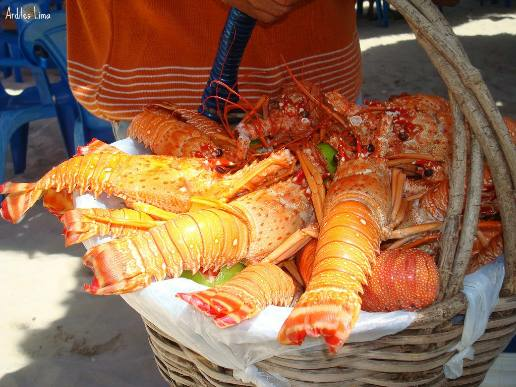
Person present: No